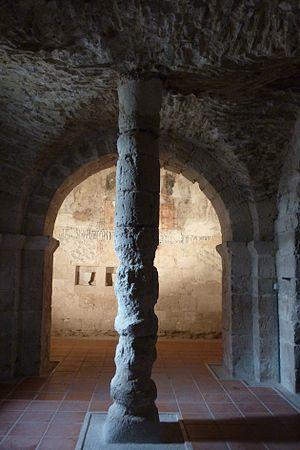
Urraque de Portugal, fut reine de León de 1165 à 1171 ou 1172 par son mariage avec Ferdinand II. Elle est la fille aînée du premier roi de Portugal d'Alphonse Iᵉʳ et de Mathilde de Savoie et la mère d'Alphonse IX. Après que son mariage fut annulé, elle rentra dans les ordres.
Wamba est une commune de la province de Valladolid dans la communauté autonome de Castille-et-León en Espagne.